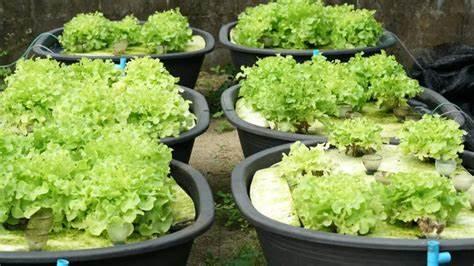
Kilimo cha haidroponi kinachotumia maji pamoja na virutubishi badala ya mbolea, inayosaidia kukuza mimea katika mazingira yaliyodhibitiwa ili kupata zao lililo bora.